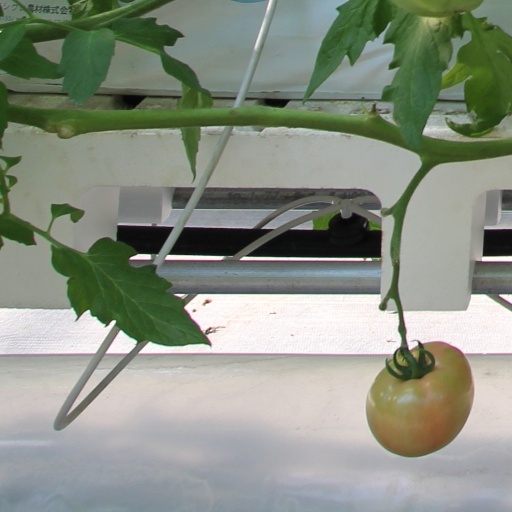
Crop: tomato